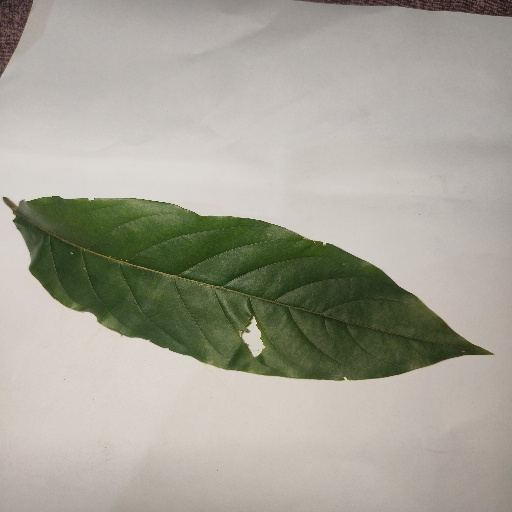
Species: HariTaki
Leaf condition: Shot Hole